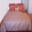
Label: bed